WCOD-FM

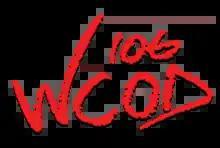
Former logo

One of the oldest FM signals on Cape Cod, WCOD was owned by Boch Broadcasting before moving to Qantum Communications in 2005. In 2009, CHR sister station WRZE became WEII, an all-sports station.